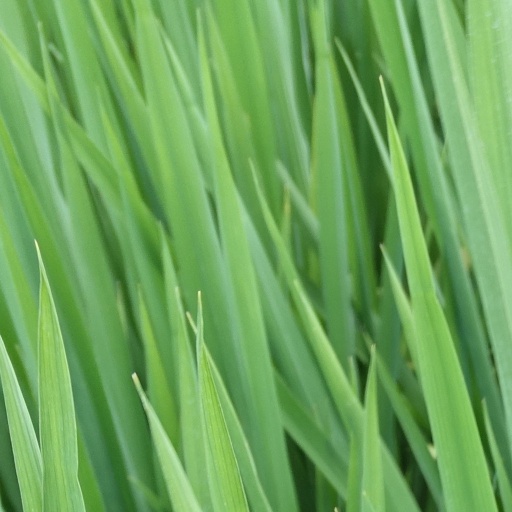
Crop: rice